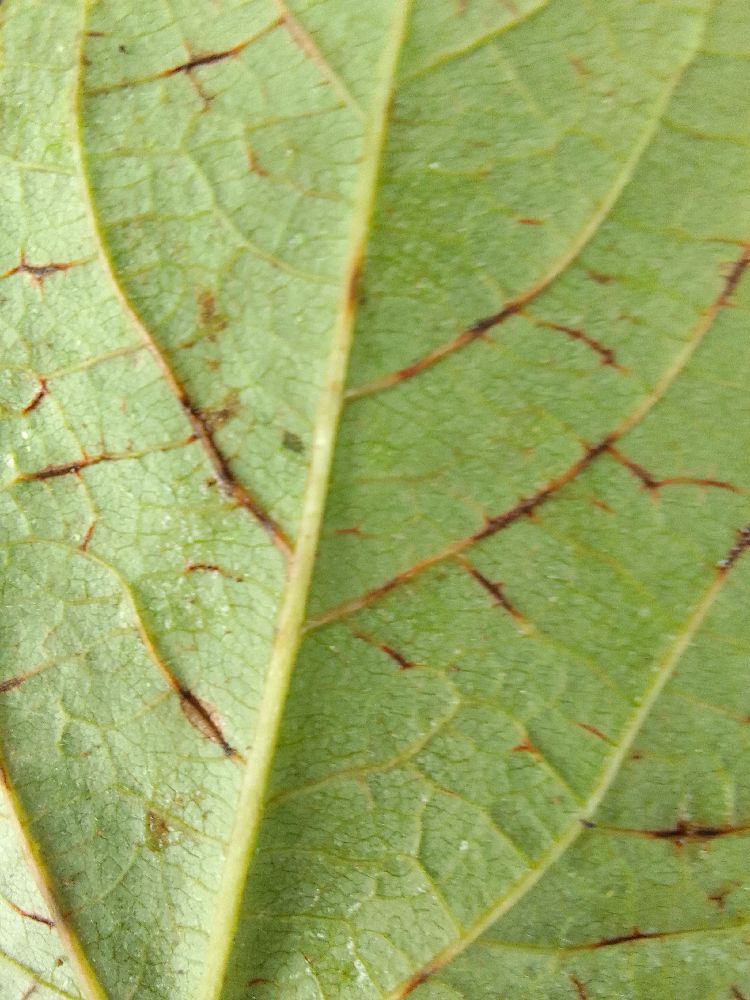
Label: anthracnose